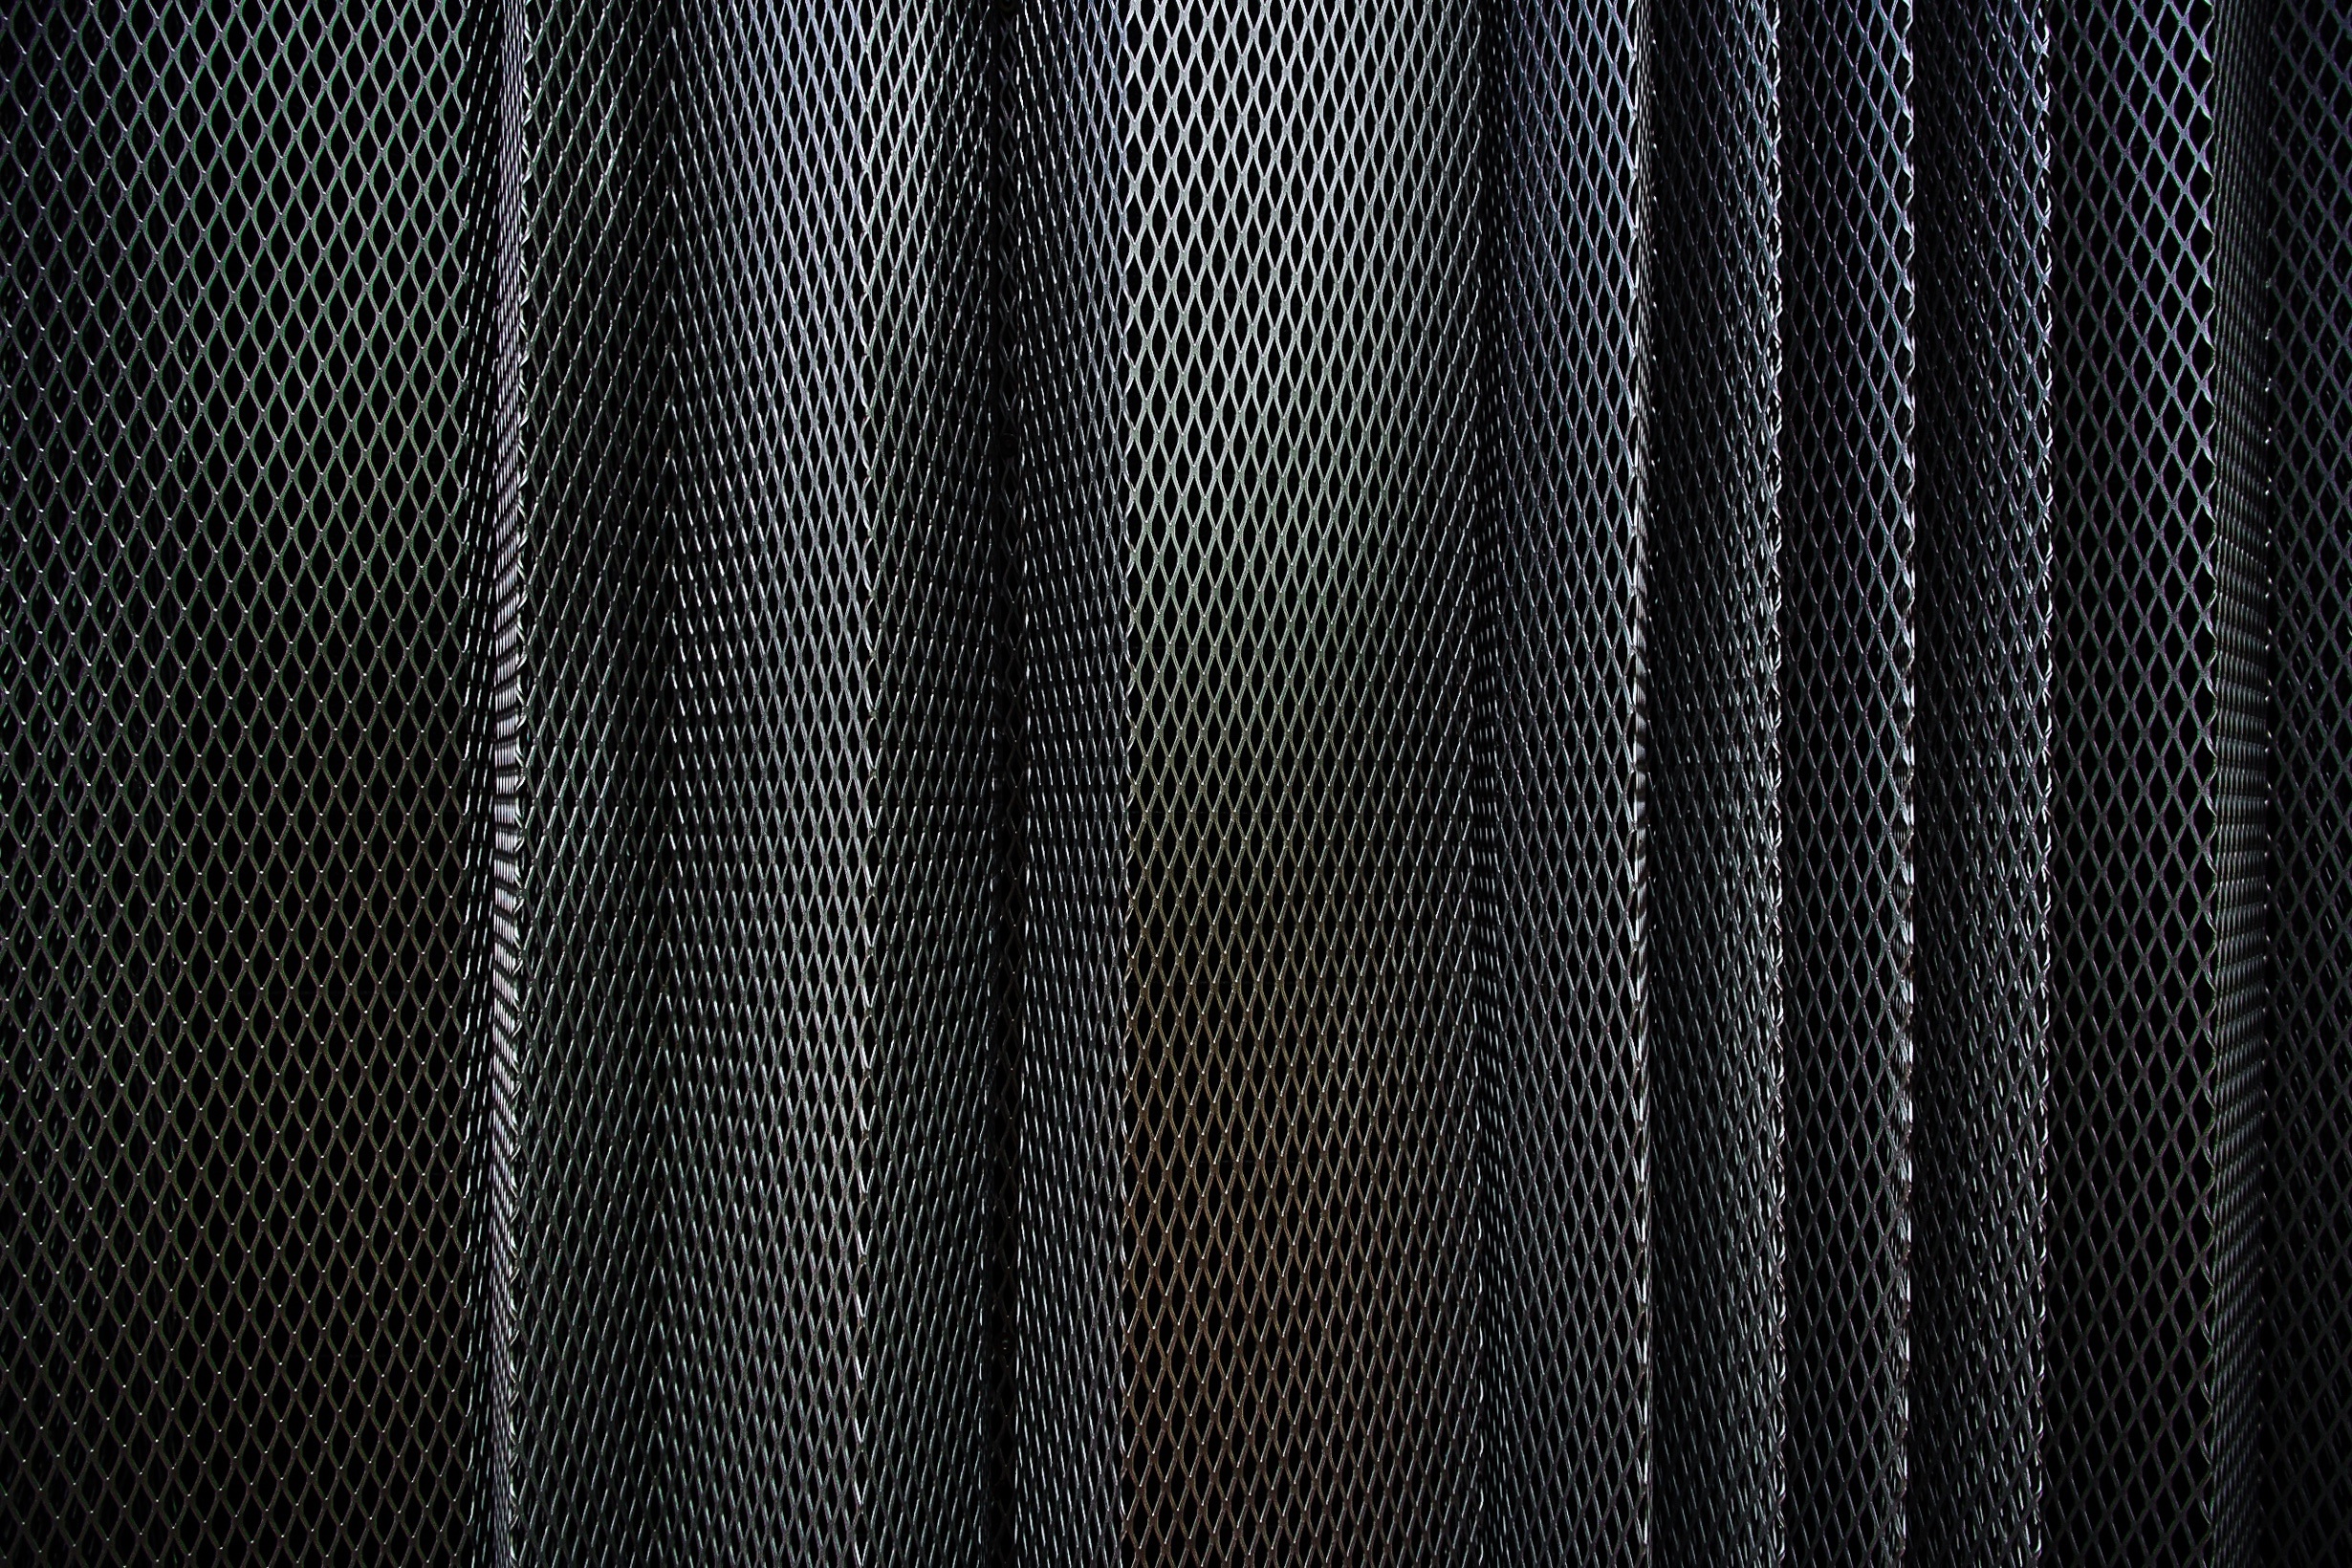
black, black and white, pattern, monochrome, chain link fencing, net, mesh, texture, design, line, material, monochrome photography, textile, tire